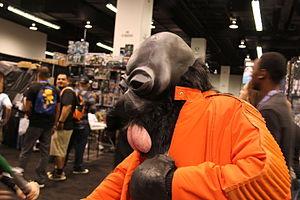
La liste des personnages encyclopédiques de Star Wars recense les noms et les biographies simplifiées des principaux personnages présentés dans des encyclopédies consacrées à l'ensemble de la saga cinématographique et entièrement ou en grande partie centrées sur la présentation des personnages comme les Dossiers Officiels Star Wars, Les Héros de la saga de Simon Beecroft, l’Ultimate Star Wars de Ryder Windham ou L'encyclopédie des personnages de Beecroft et Hidalgo. Les personnages non présentés dans ces encyclopédies, même s'ils sont considérés par certains comme importants, sont exclus du recensement.
La liste des espèces encyclopédiques de Star Wars recense les noms et les présentations simplifiées des principales espèces intelligentes, animales et végétales de la saga cinématographique et entièrement ou en grande partie centrées sur la présentation des espèces comme The New Essential Guide to Alien Species de Ann Margaret Lewis et Helen Keier, l’Ultimate Star Wars de Ryder Windham, L'Atlas de Daniel Wallace et Jason Fry, L'Encyclopédie visuelle de Tricia Barr, Adam Bray et Cole Horton ou Alien archive de Katrina Pallant et Nathalie Clubb. Les espèces non présentées dans ces encyclopédies, même si elles sont considérées par certains comme importantes, sont exclues du recensement.